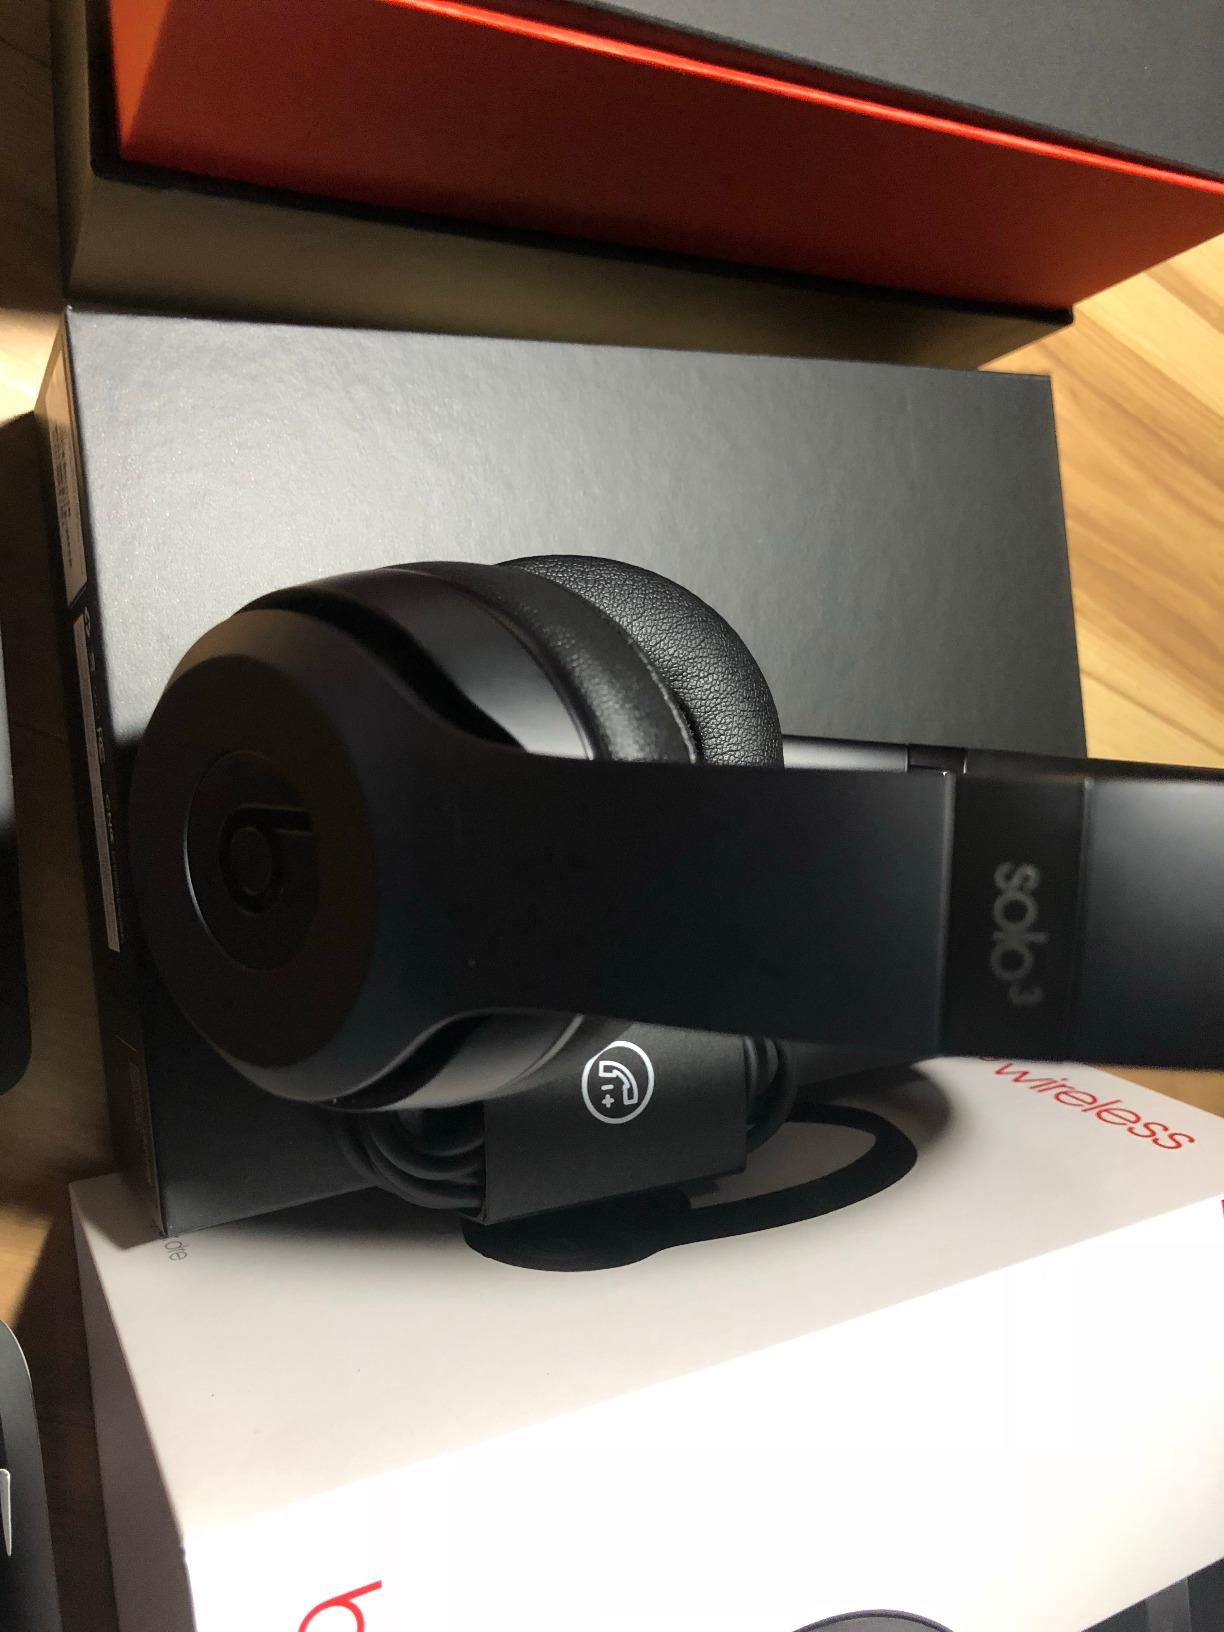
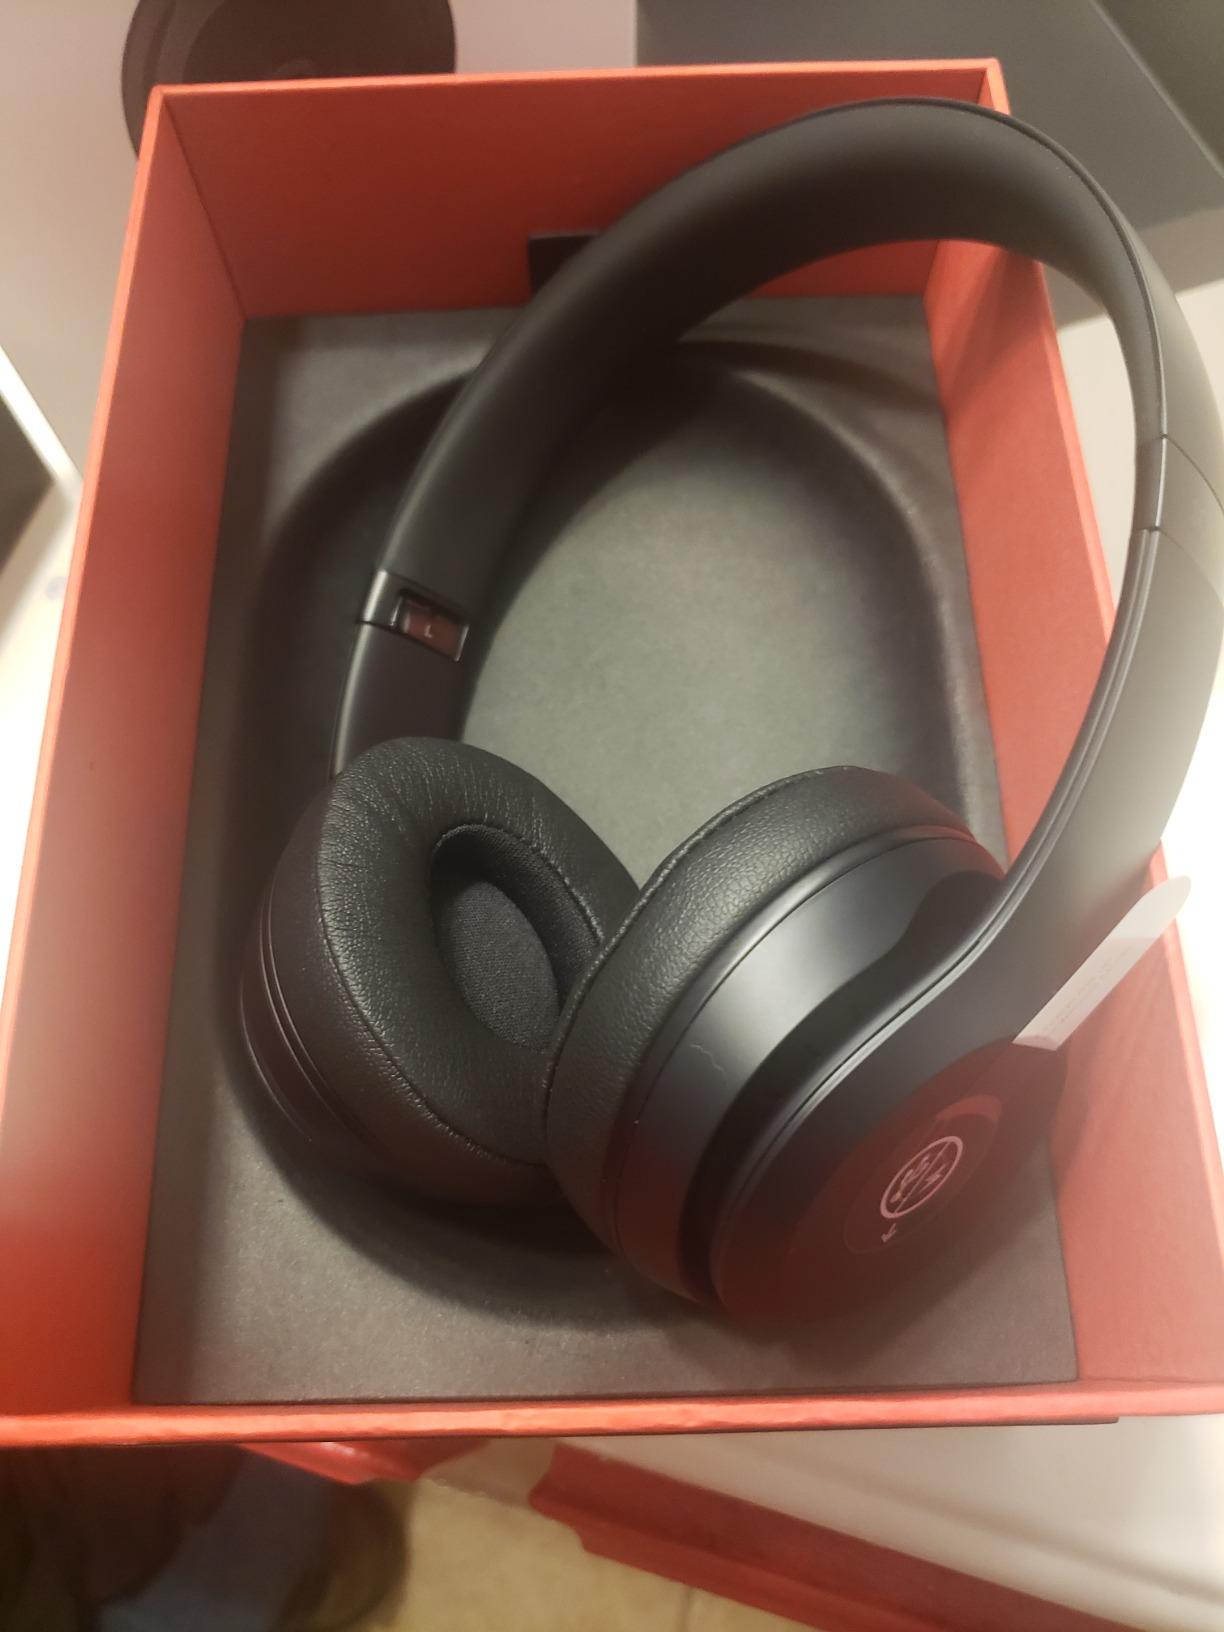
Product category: headphones
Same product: yes